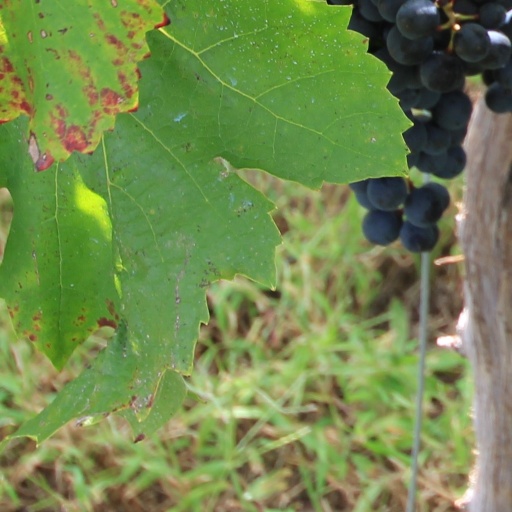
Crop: grape